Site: brandenburg
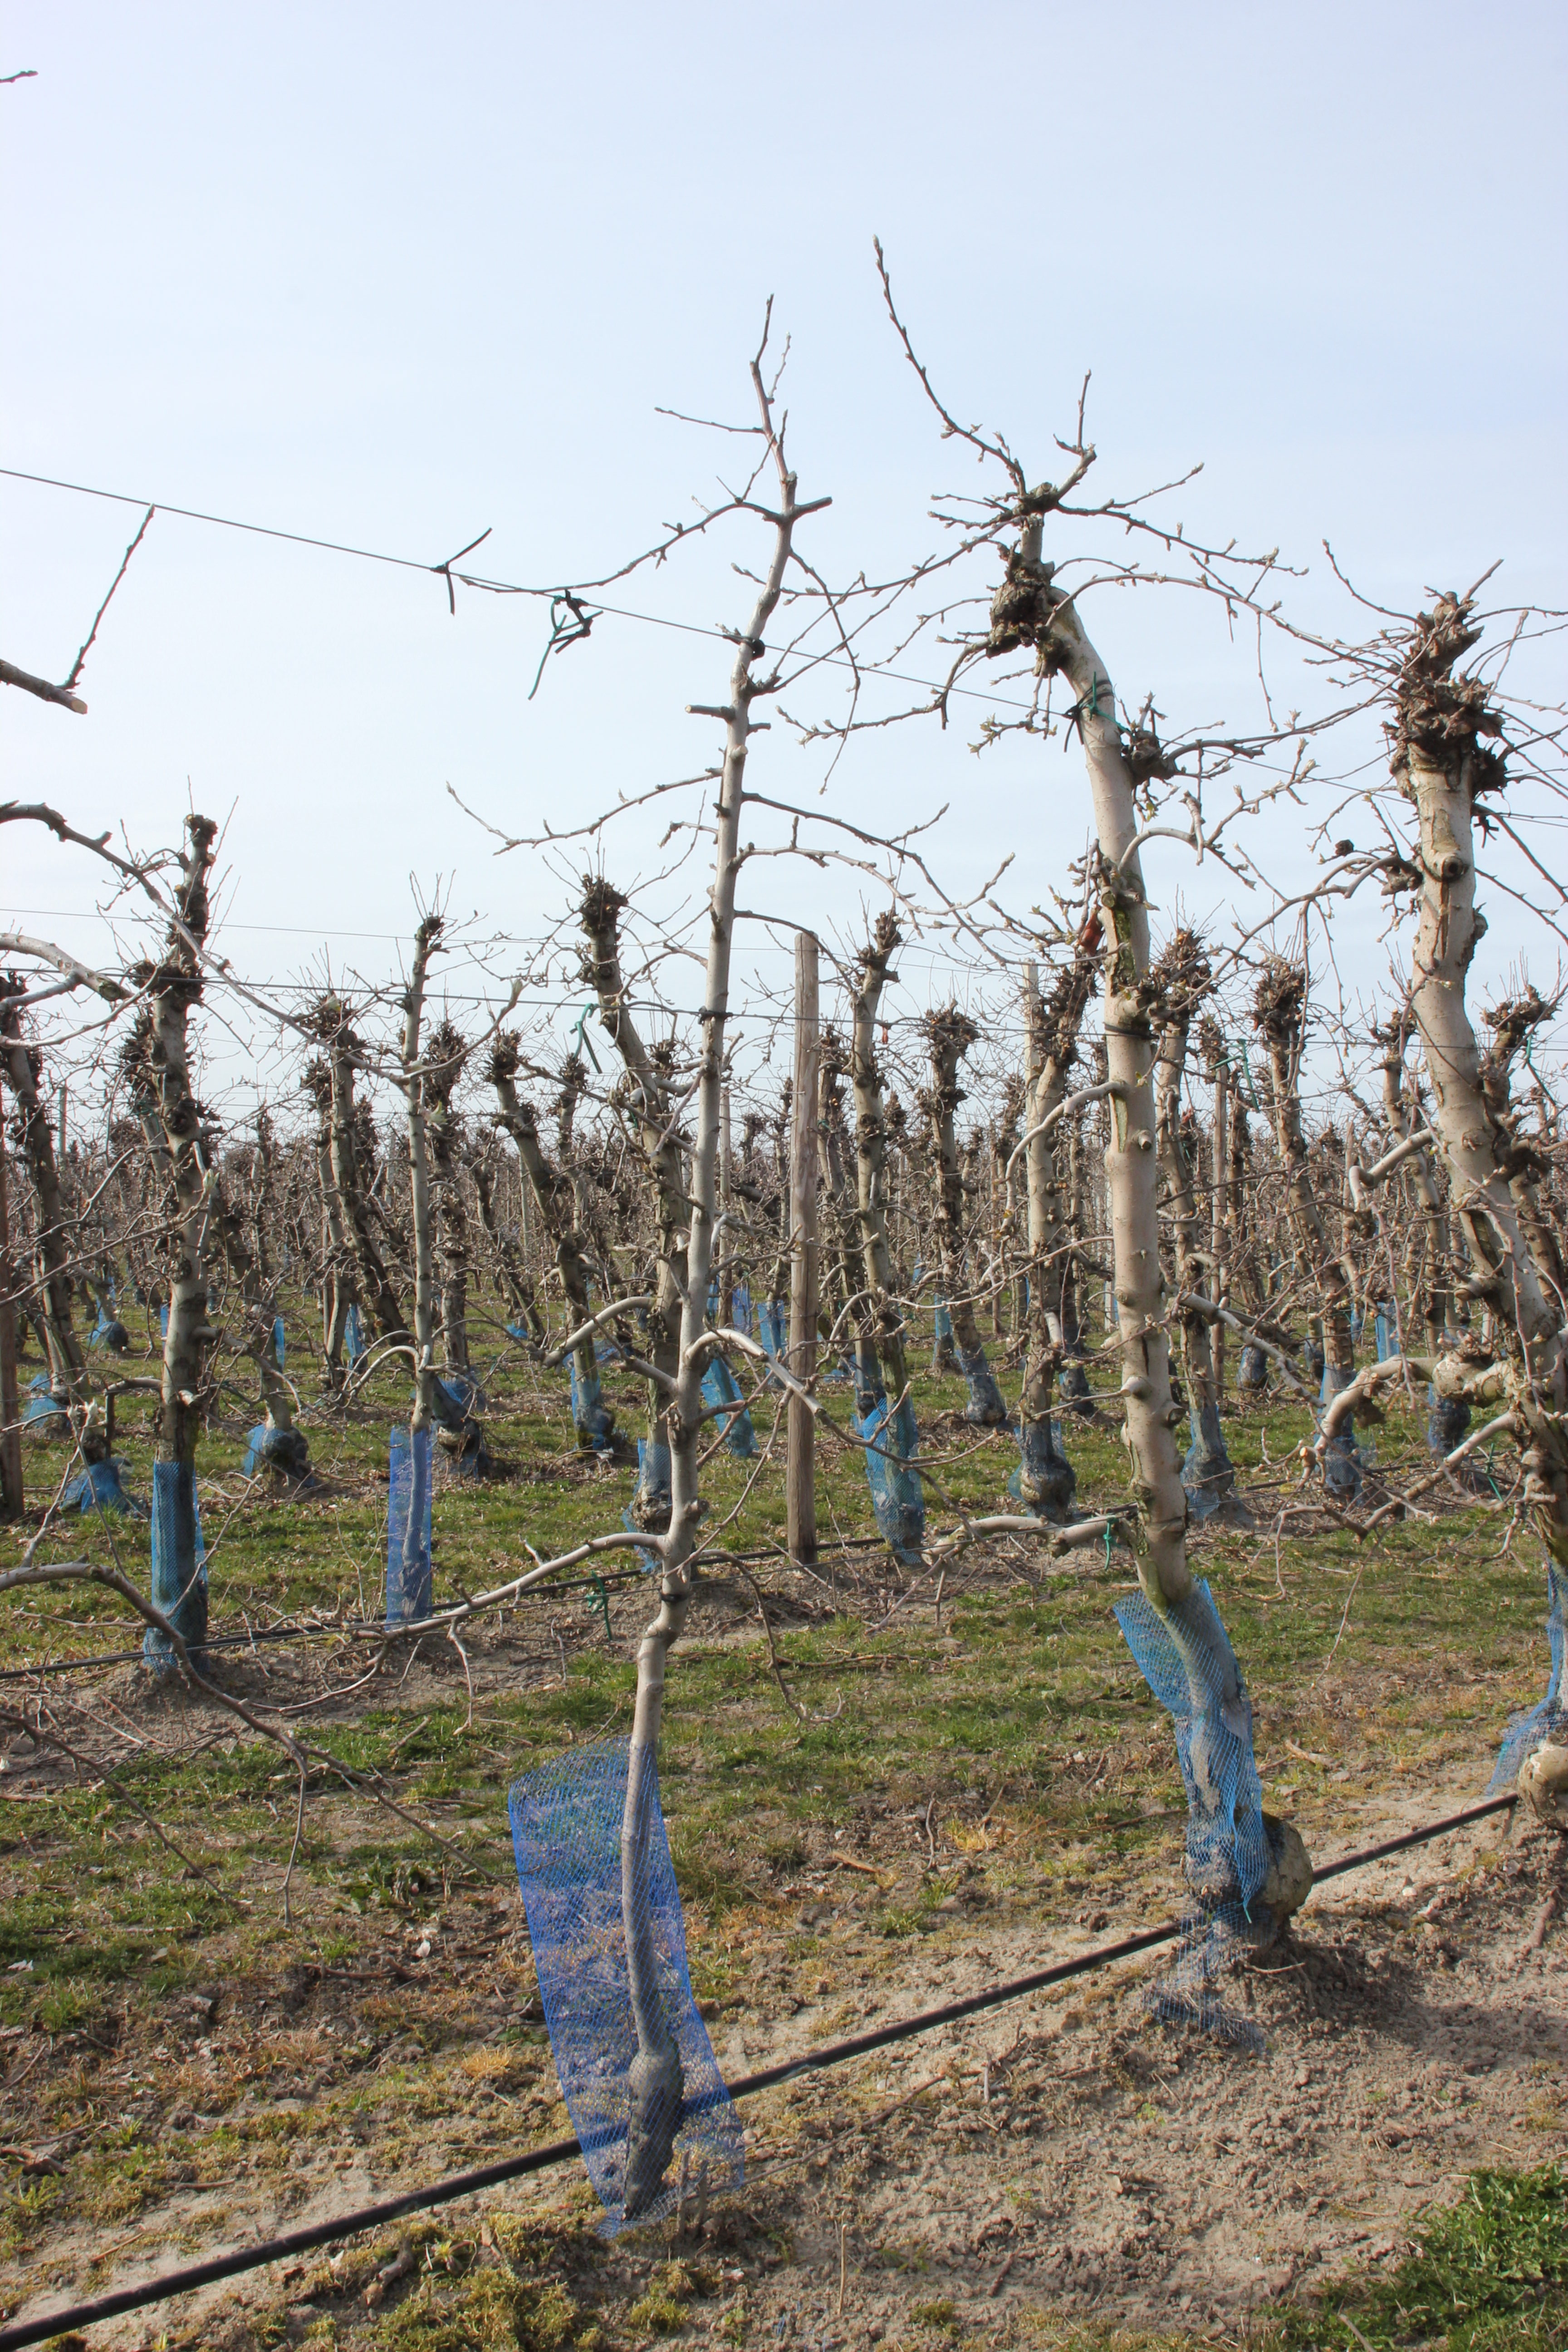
Growth stage (BBCH 54): Inflorescence emergence